Clearway

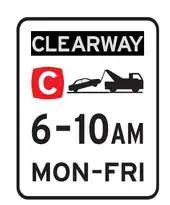
Example of a Clearway sign in New South Wales

In Australia, a clearway is a special road upon which only taxis and buses may stop at the kerb on certain times of the day. Any other vehicle which stands at the kerb may be towed away (unless there is some form of emergency).